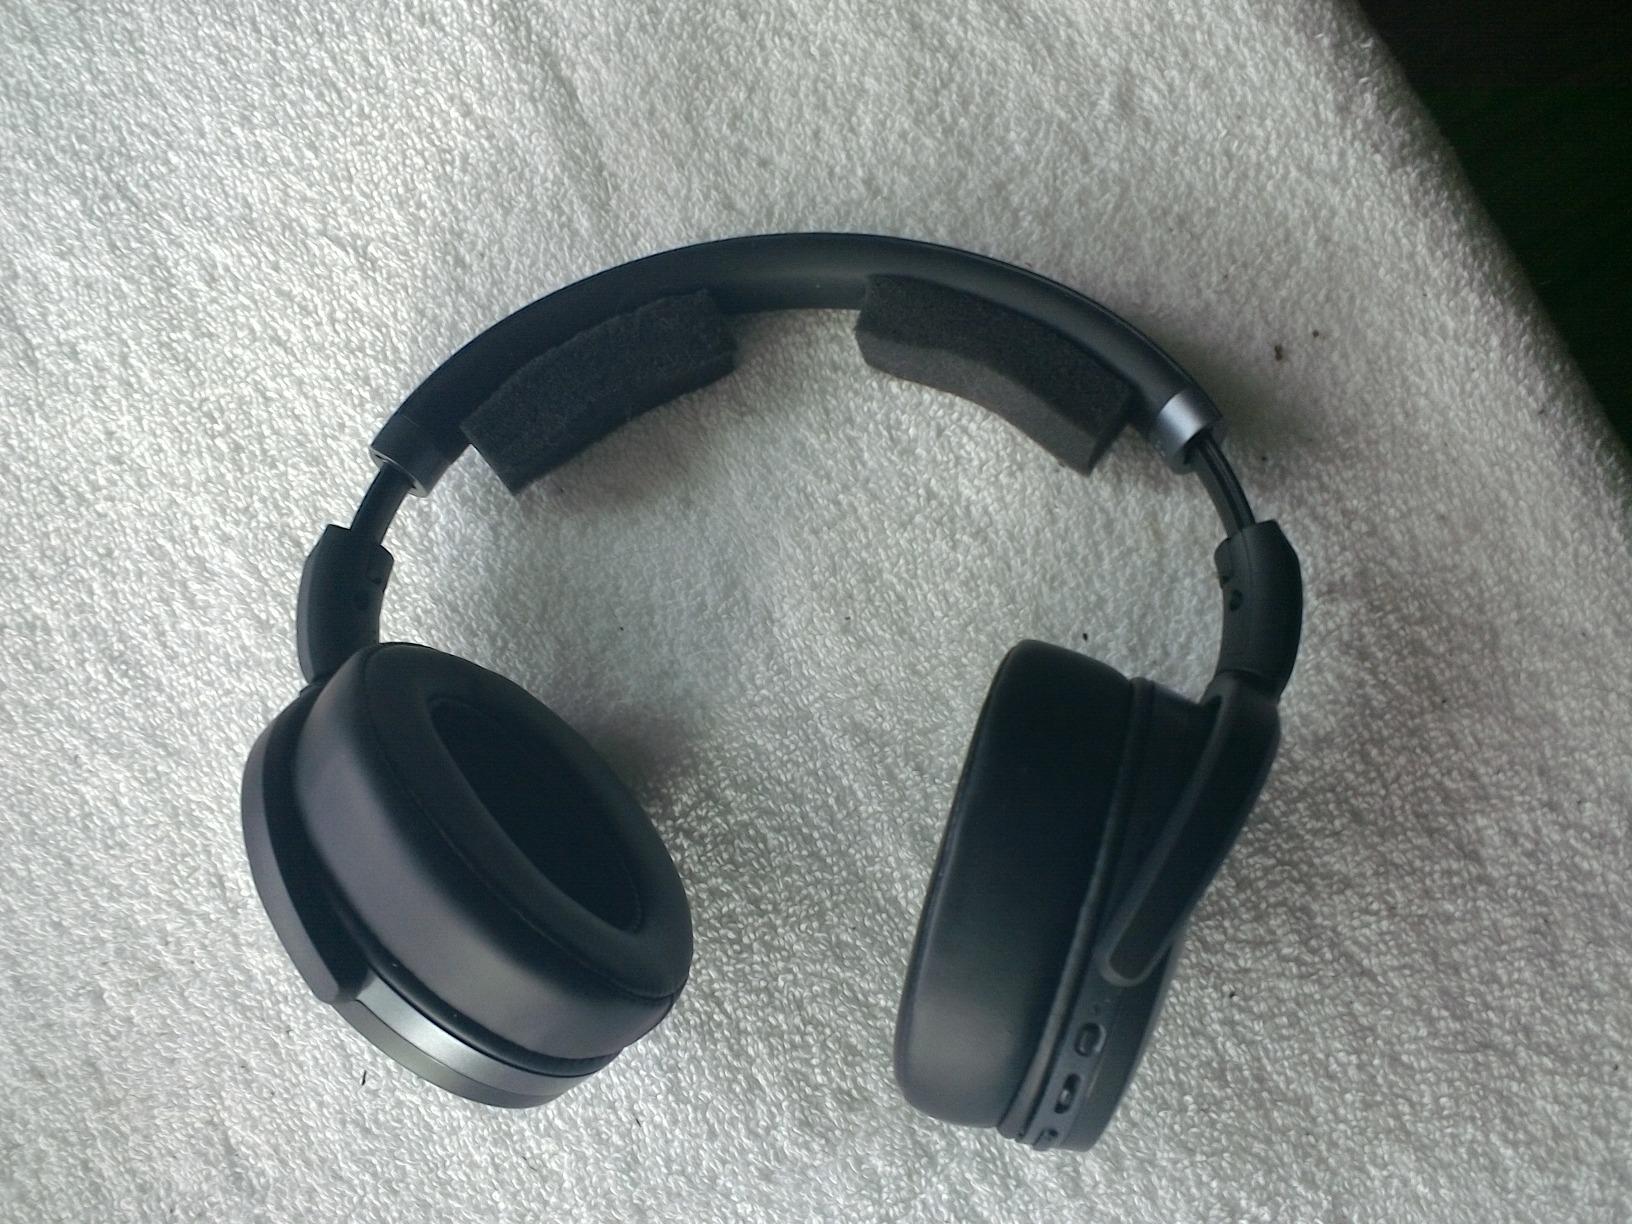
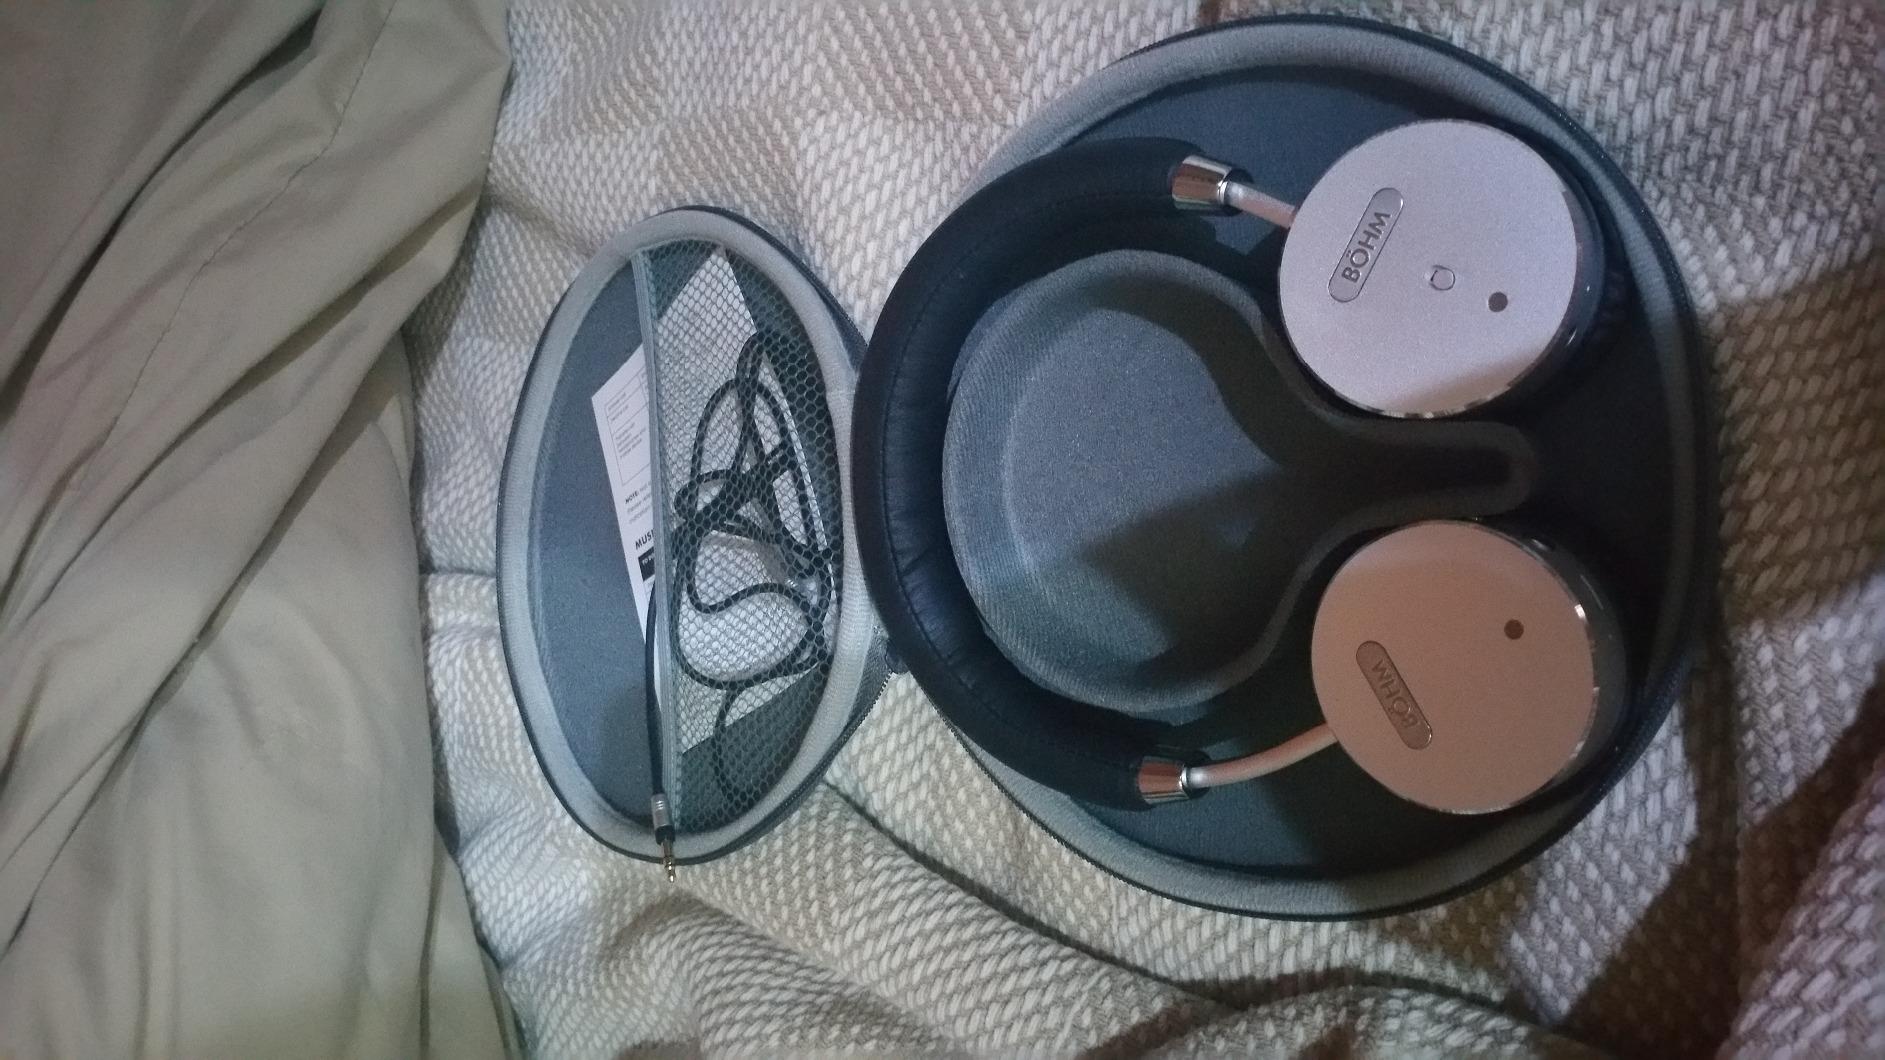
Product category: headphones
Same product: no